Tau Henare

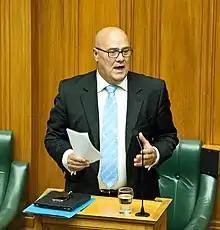
Tau Henare in 2013

Raymond Tau Henare (born 29 September 1960) is a former New Zealand Māori parliamentarian. In representing three different political parties in parliament—New Zealand First, Mauri Pacific and the National Party—Henare served as a Member of Parliament (MP) from 1993 to 1999 and from 2005 to 2014.